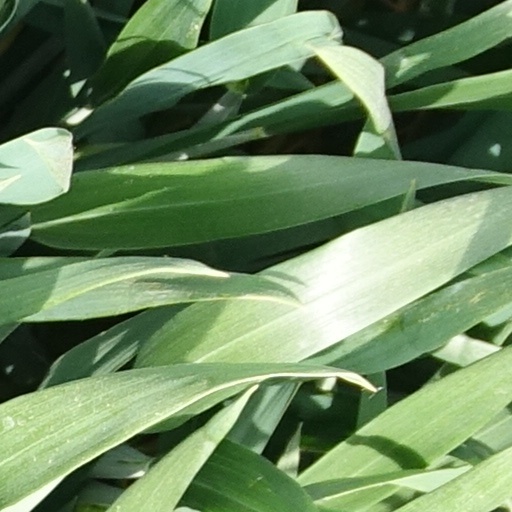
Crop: wheat